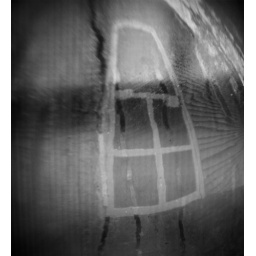
screen door reflection in mom's big jar. backpoarch, 2006